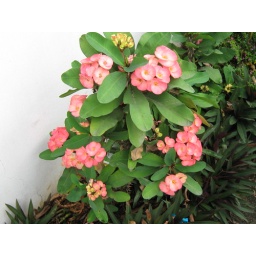
Ornamental flowers in front of our house